Roman Catholic Archdiocese of Feira de Santana

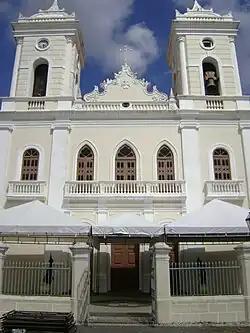
Metropolitan Cathedral of St. Ann

The Roman Catholic Archdiocese of Feira de Santana is an archdiocese located in the city of Feira de Santana in Brazil.